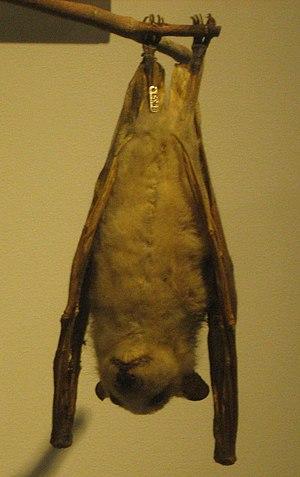
Epomophorus est un genre de chauves-souris.
L'épomophore d'Éthiopie est une espèce de chauve-souris de la famille Pteropodidae.